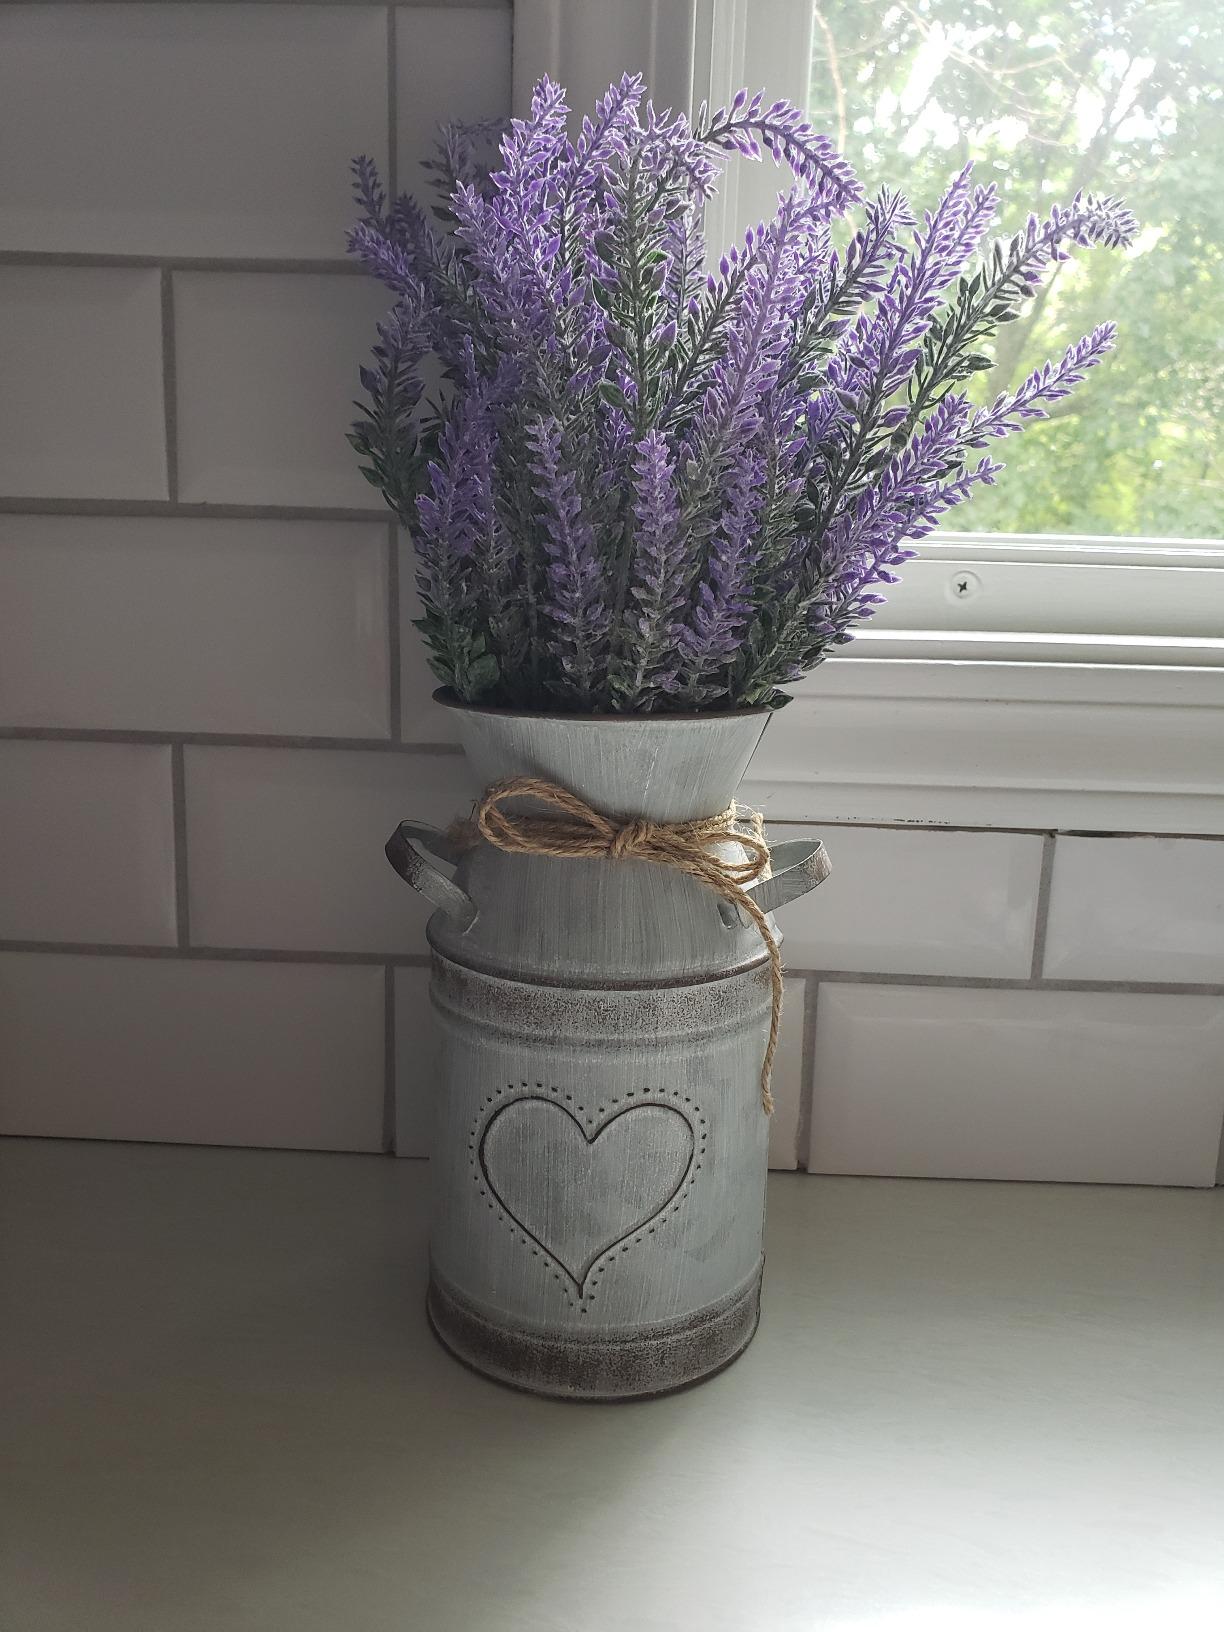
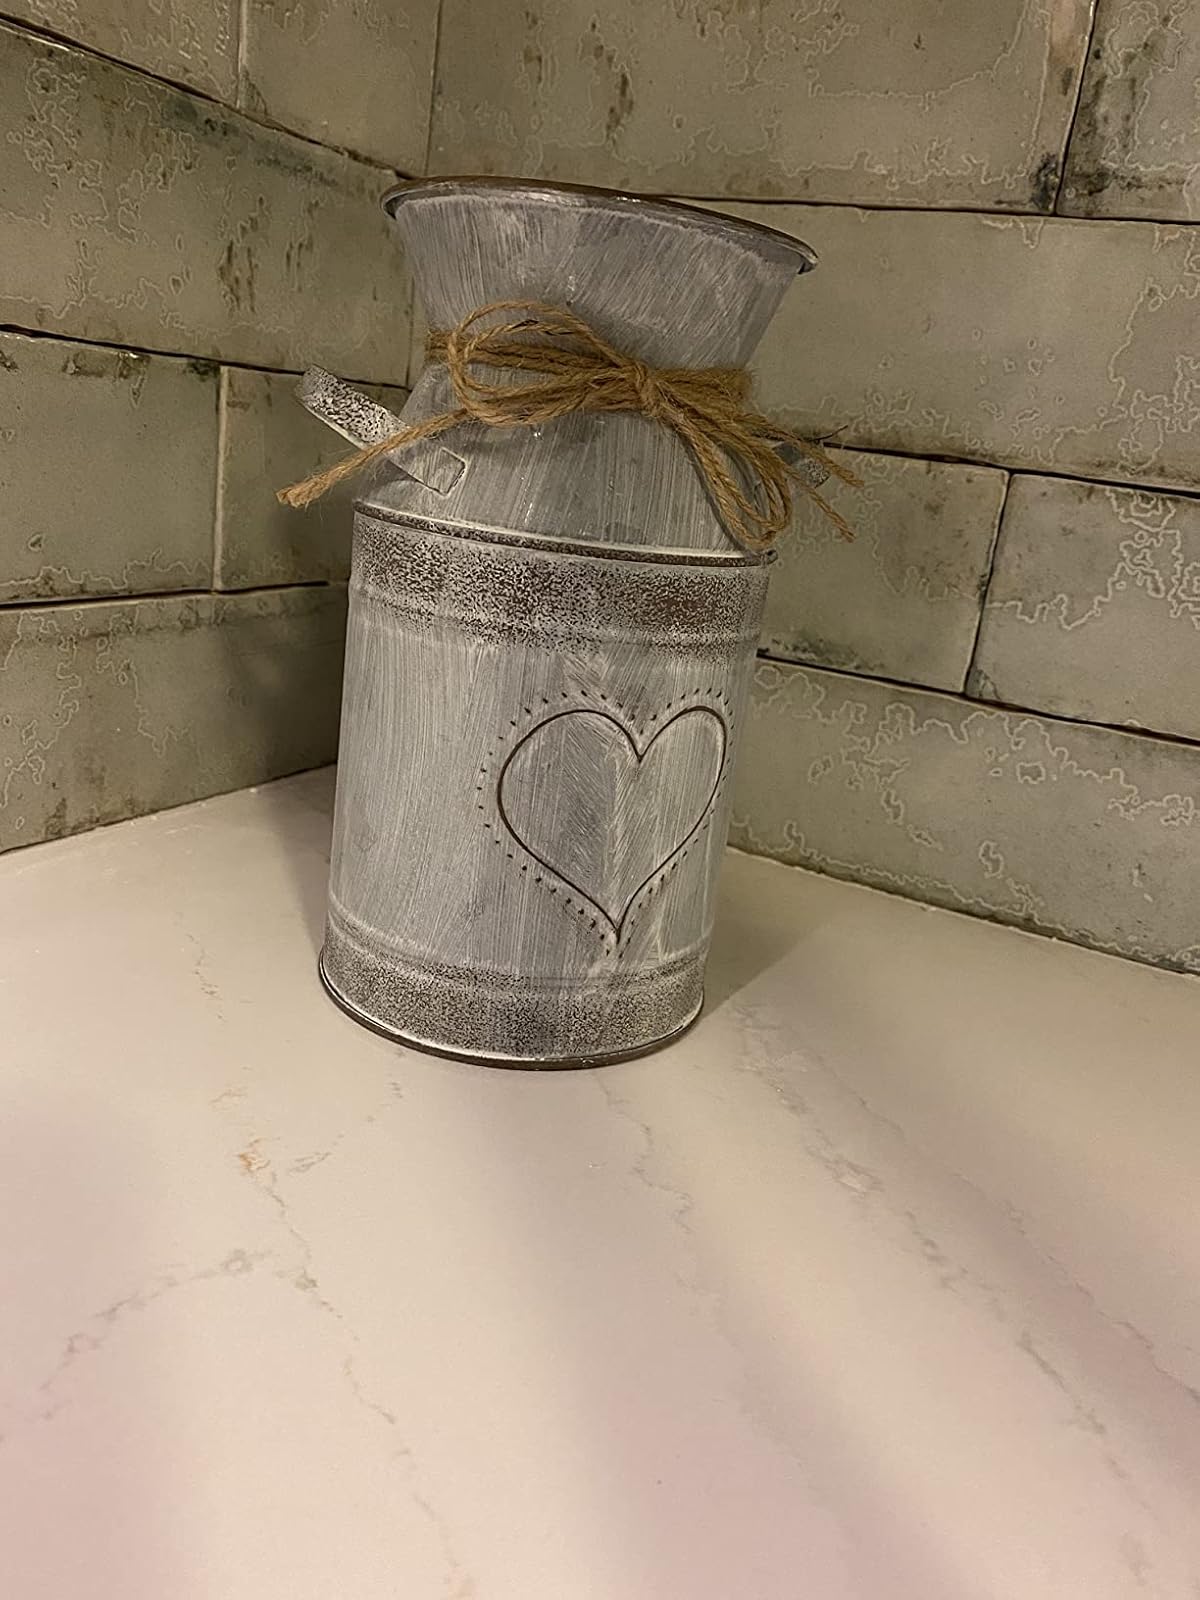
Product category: vase
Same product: yes